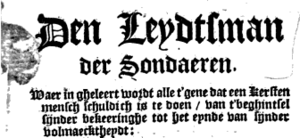
Philips Numan, né vers 1550 à Bruxelles et mort le 19 février 1617 dans la même ville, est un historien, un poète et un greffier et secrétaire de Bruxelles. Il écrivit en néerlandais, en latin et en français.